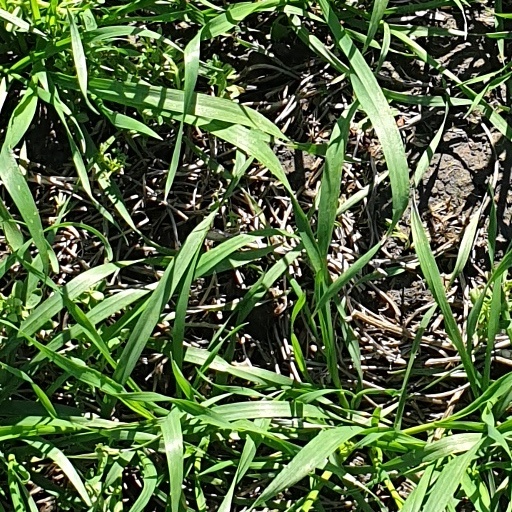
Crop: wheat